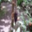
Label: caterpillar